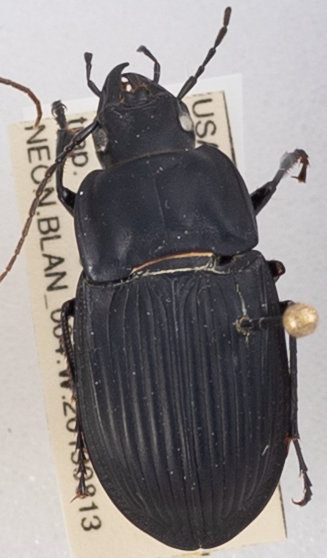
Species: Dicaelus dilatatus dilatatus
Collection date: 2019-08-13
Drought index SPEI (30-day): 0.17
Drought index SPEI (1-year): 2.09
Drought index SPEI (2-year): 2.09